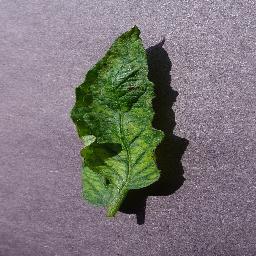
Label: Tomato___Tomato_mosaic_virus